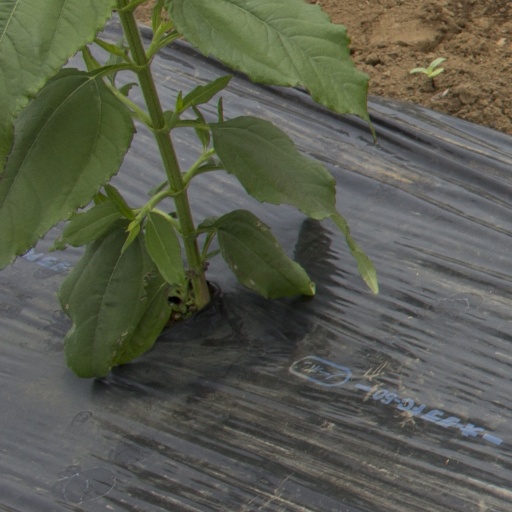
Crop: Jerusalem artichoke